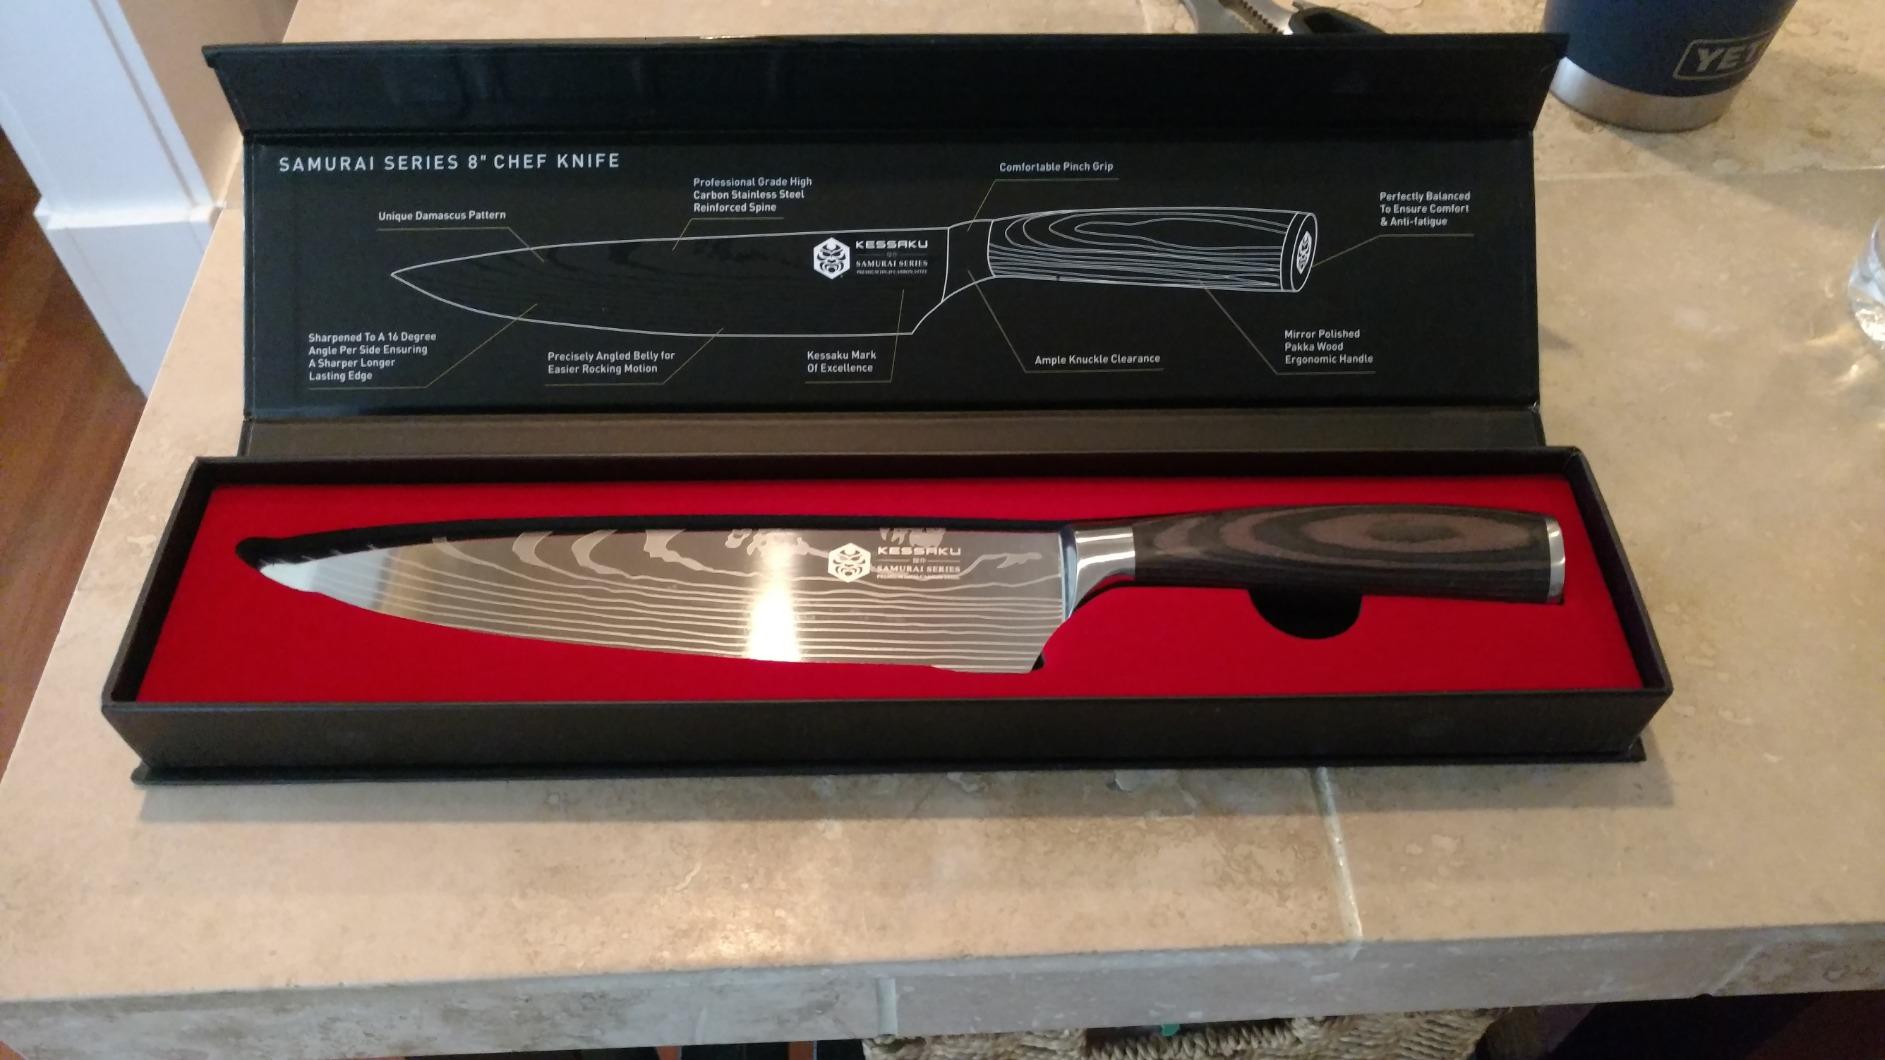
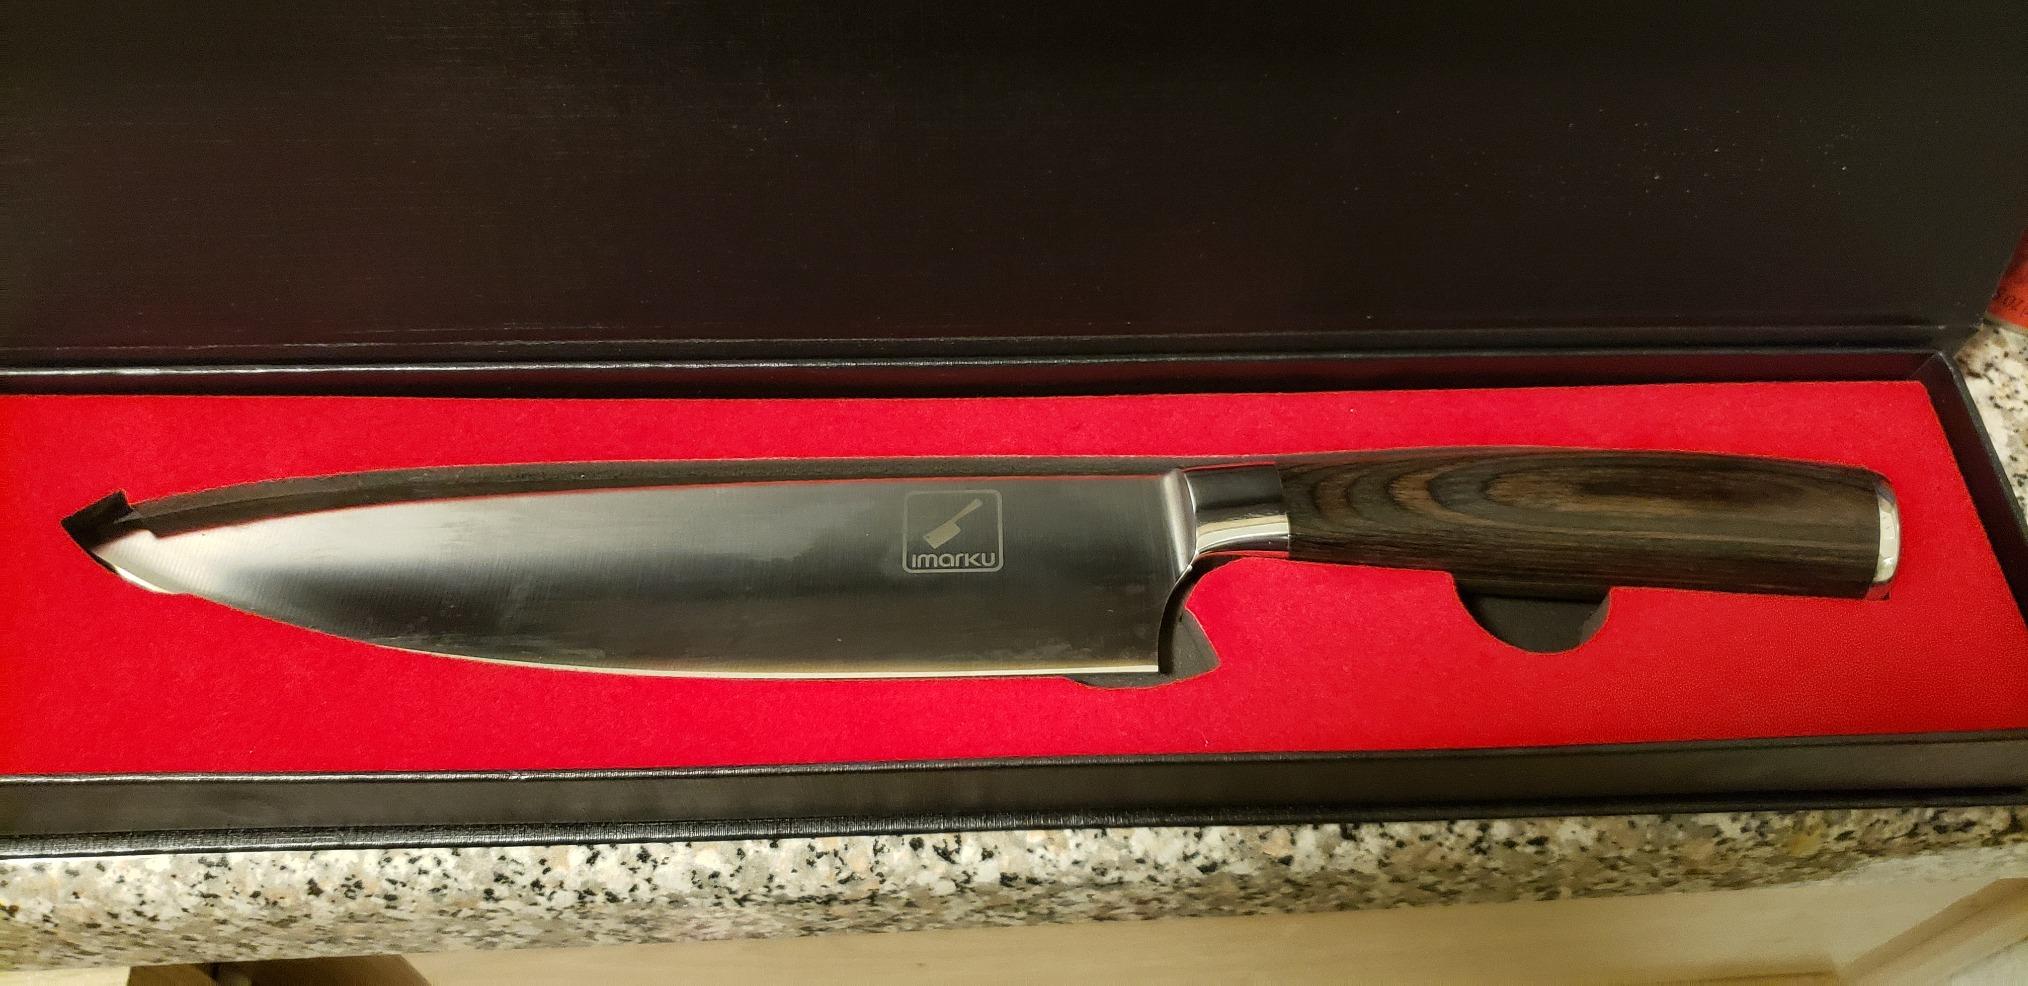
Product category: items_knife
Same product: no